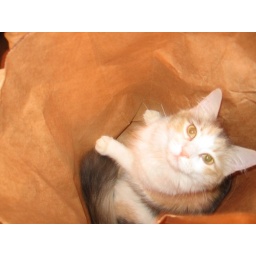
Dutchess in a paper bag